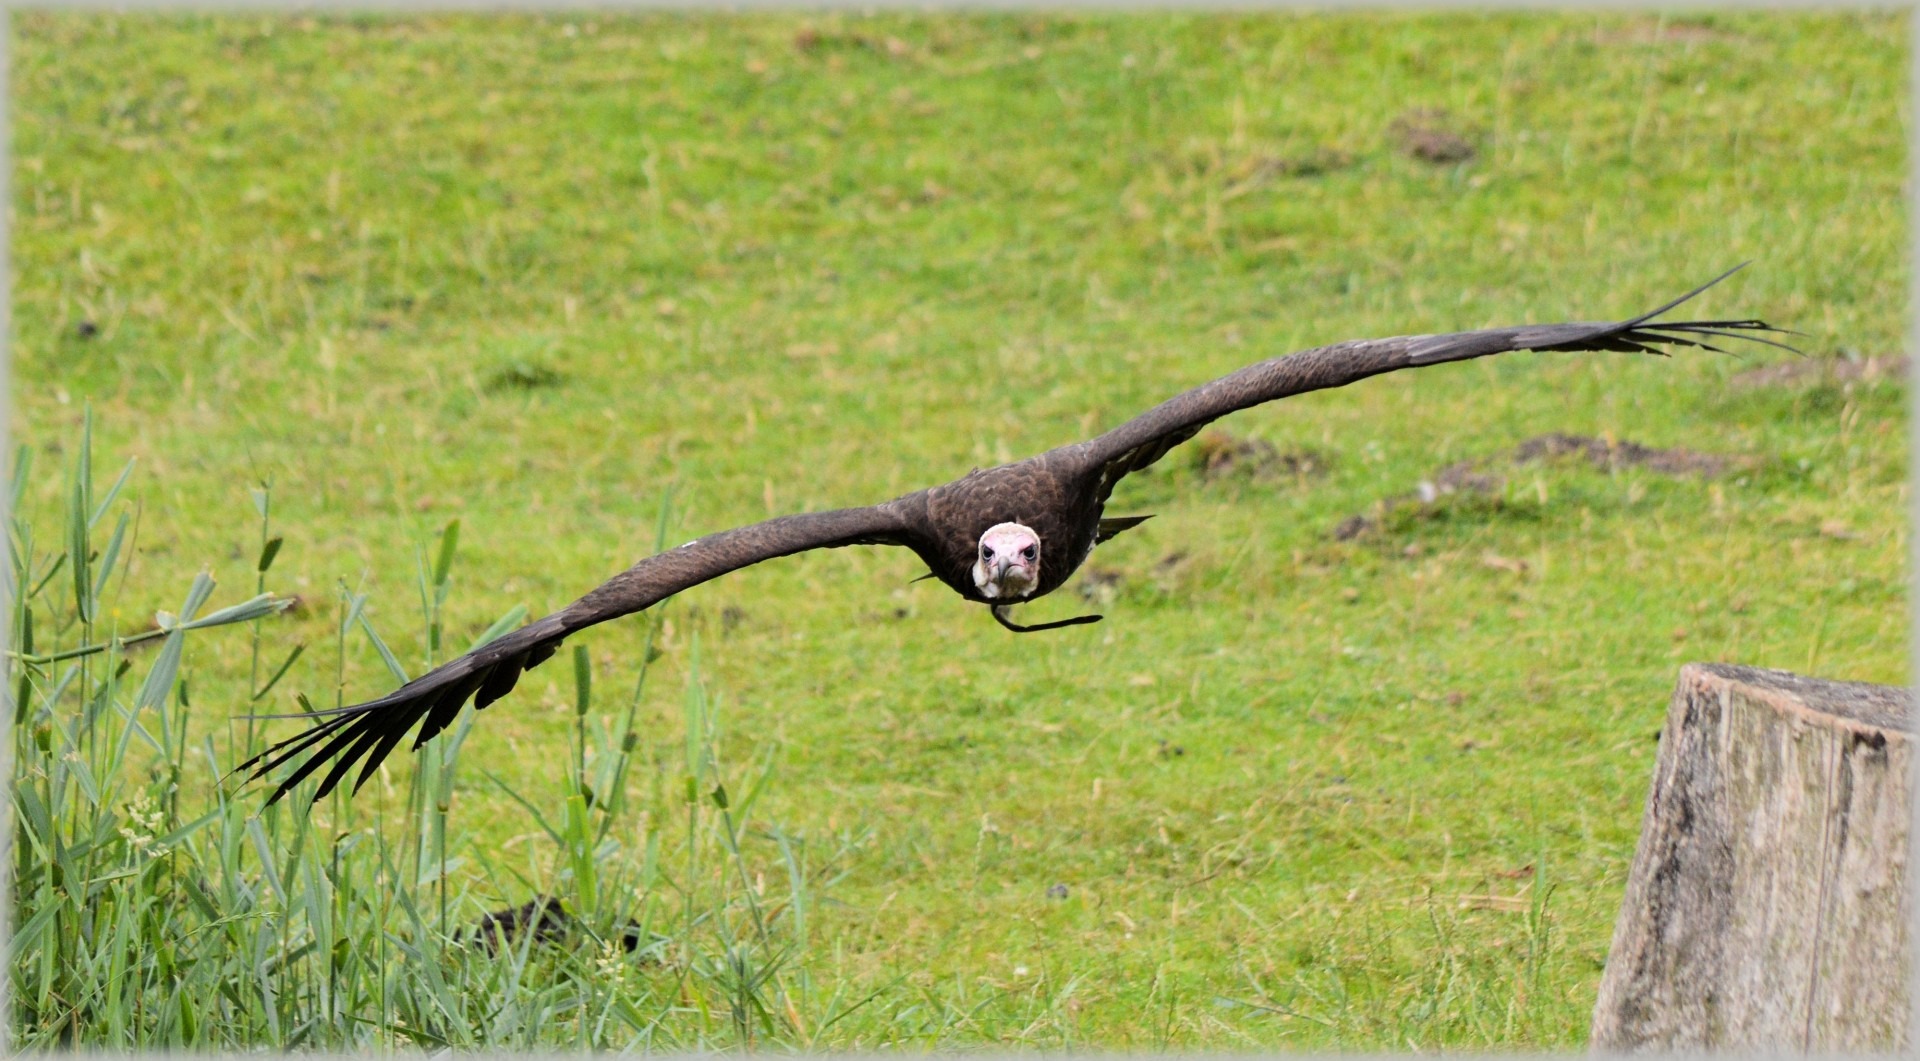
bird, wing, lawn, alone, flying, wildlife, beak, eagle, black, flora, fauna, greenery, bird of prey, birds, single, wings, vertebrate, large, landing, vulture, hawks, raptors, eagles, green background, birds of prey